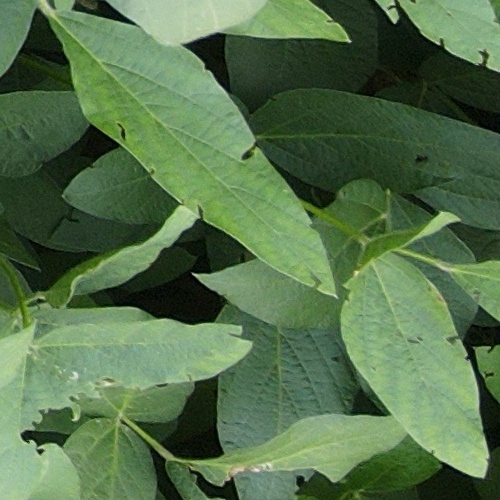
Label: Caterpillar